Project Emily

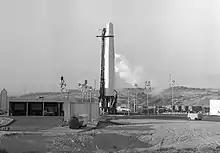
Launch of Thor T-220 from Complex 75-1-1 on 21 October 1959

The culmination of Thor missile training was to participate in a missile launch. Originally it was intended that all Thor missile crews would carry out at least one launch, but it soon became apparent that the cost would be prohibitive. Nonetheless, 21 RAF crews visited the United States for training, culminating in operational training launches from Vandenberg. This was known as Integrated Weapons System Training (IWST). During the testing and for the avoidance of doubt, the Americans were at pains to ensure standardisation of terminology between themselves and their UK colleagues.